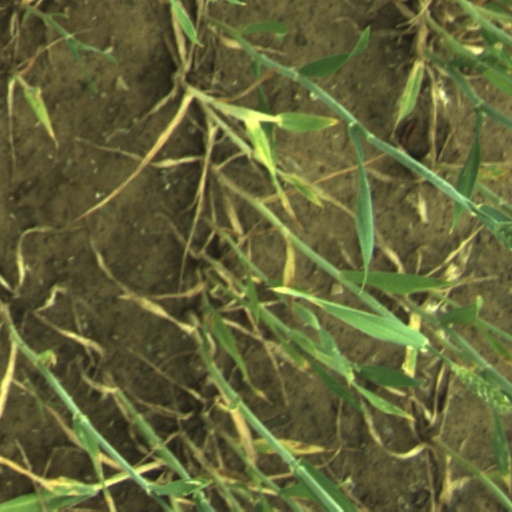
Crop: wheat